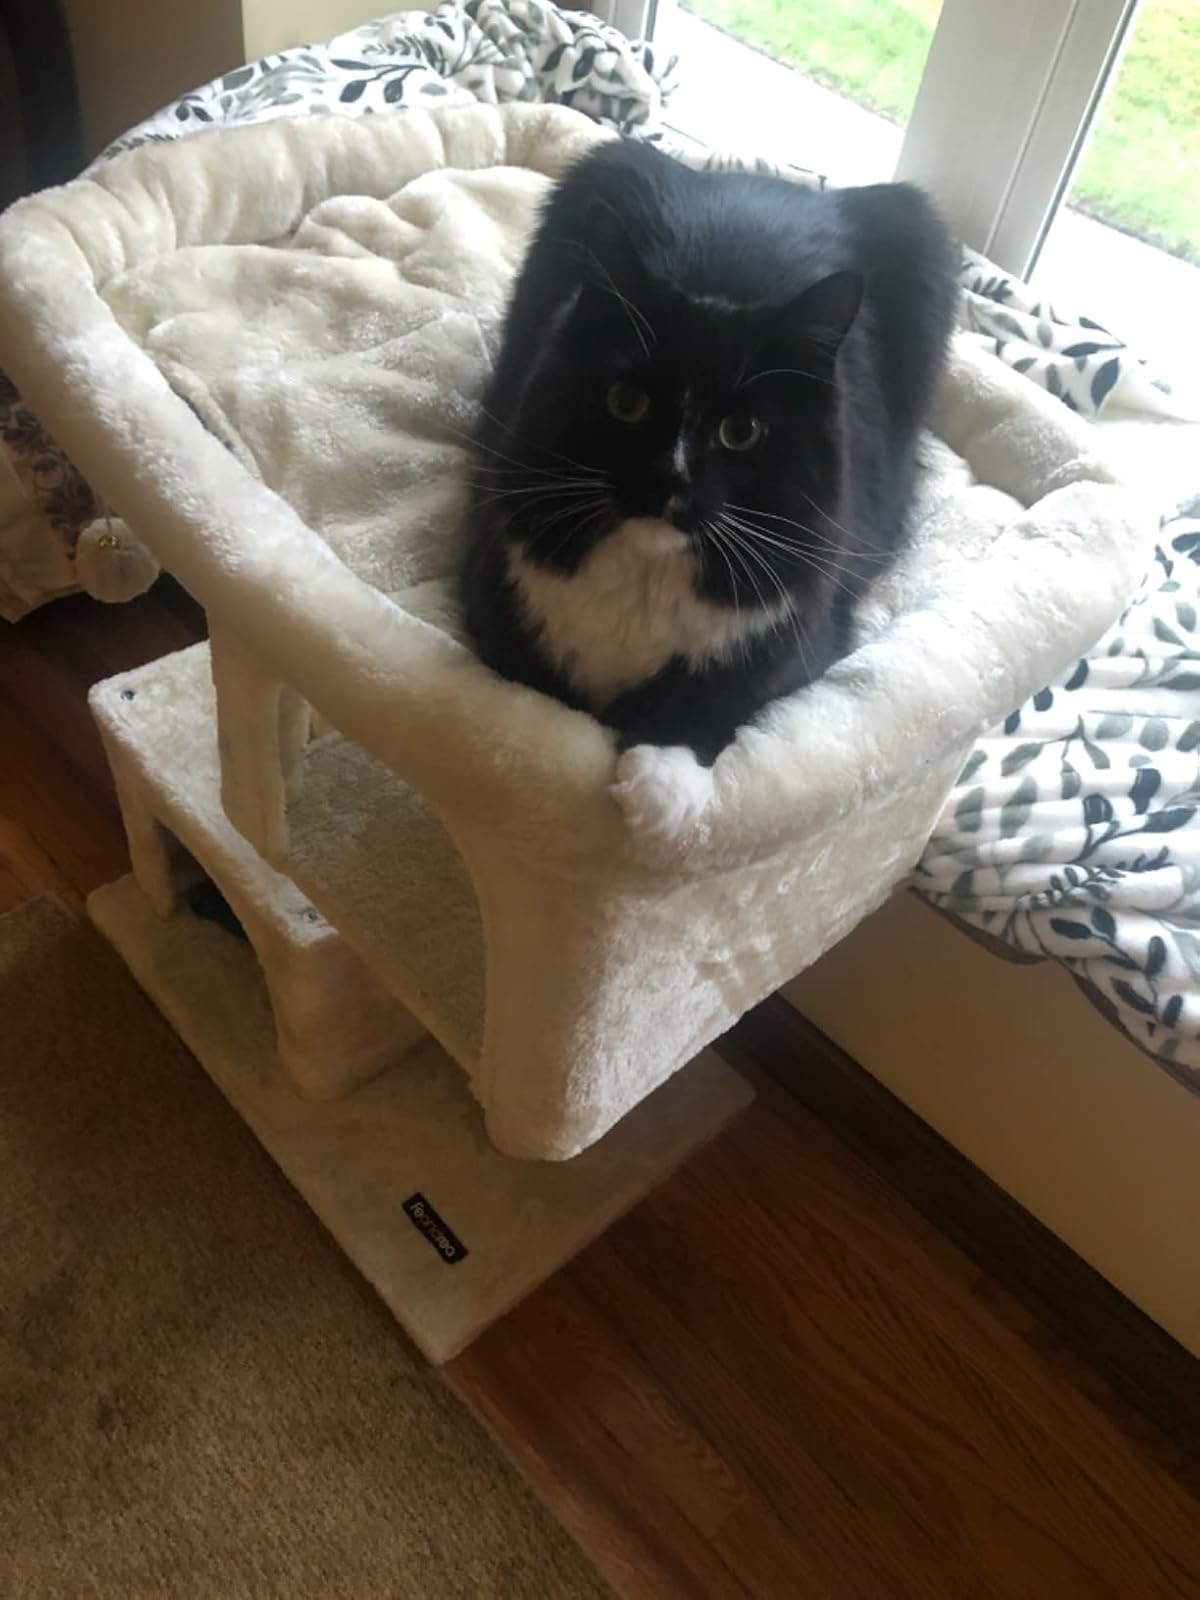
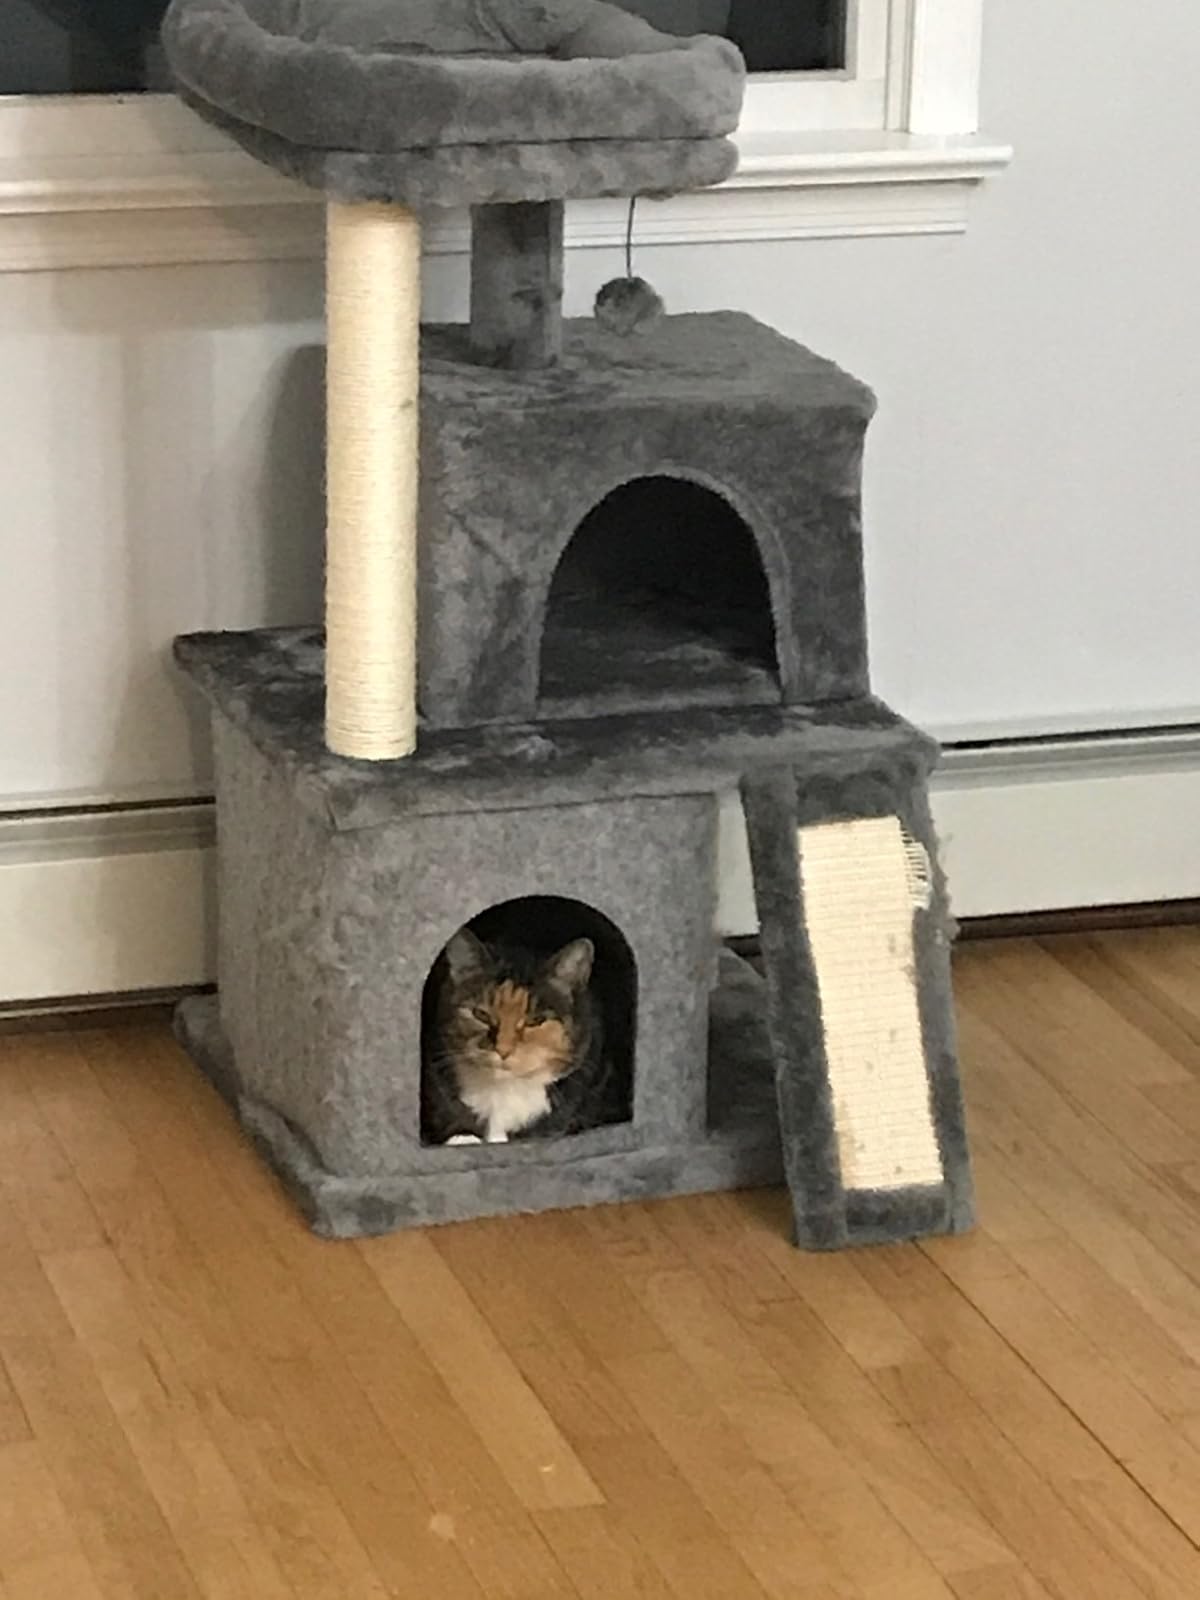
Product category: items_cat tree
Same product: no